Casualties of the September 11 attacks

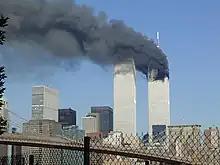
While people started voluntarily evacuating the South Tower, the decision to not order an immediate full-scale evacuationuntil 12 minutes after the North was struckwas widely criticized in the media. The 9/11 Commission found the delay logical given the context: no further attack was shown to be in progress; congestion by South Tower evacuees could diminish rescue and evacuation efforts of the thought to be only-stricken North Tower; and danger to precautionary evacuees due to falling debris from the North Tower.

Meanwhile, in the South Tower, almost all of its roughly 8,600 occupants knew immediately that something serious just happened in the building next door. The sound of the crashing airliner was heard by well over 4,000 people. Some who had glimpsed Flight 11 just before it impacted the North Tower thought it was lined up to strike their building, and the fireballs from the crash immediately thereafter were witnessed by countless employees on sides facing the North Tower. The blast shattered windows on the South Tower's 95th floor, while the tower's northern and western façades were battered by debris. As the top of the South Tower became enveloped by the thick smoke pouring southeast, many people witnessed desperate office workers jumping from the tower burning opposite. The disaster in the North Tower was even physically perceived by a number of people in the South Tower. Survivors from the South Tower reported feeling their building shake as the first plane crashed into its twin, and smoke from the North Tower began seeping into the South Tower through ventilation ducts. Those at the same altitude as the fires burning in the North Tower could feel the extreme heat radiating into their floors. Media coverage, phone calls, and word of mouth quickly alerted anyone else to the seriousness of what was happening. Half personally believed their lives were in danger.